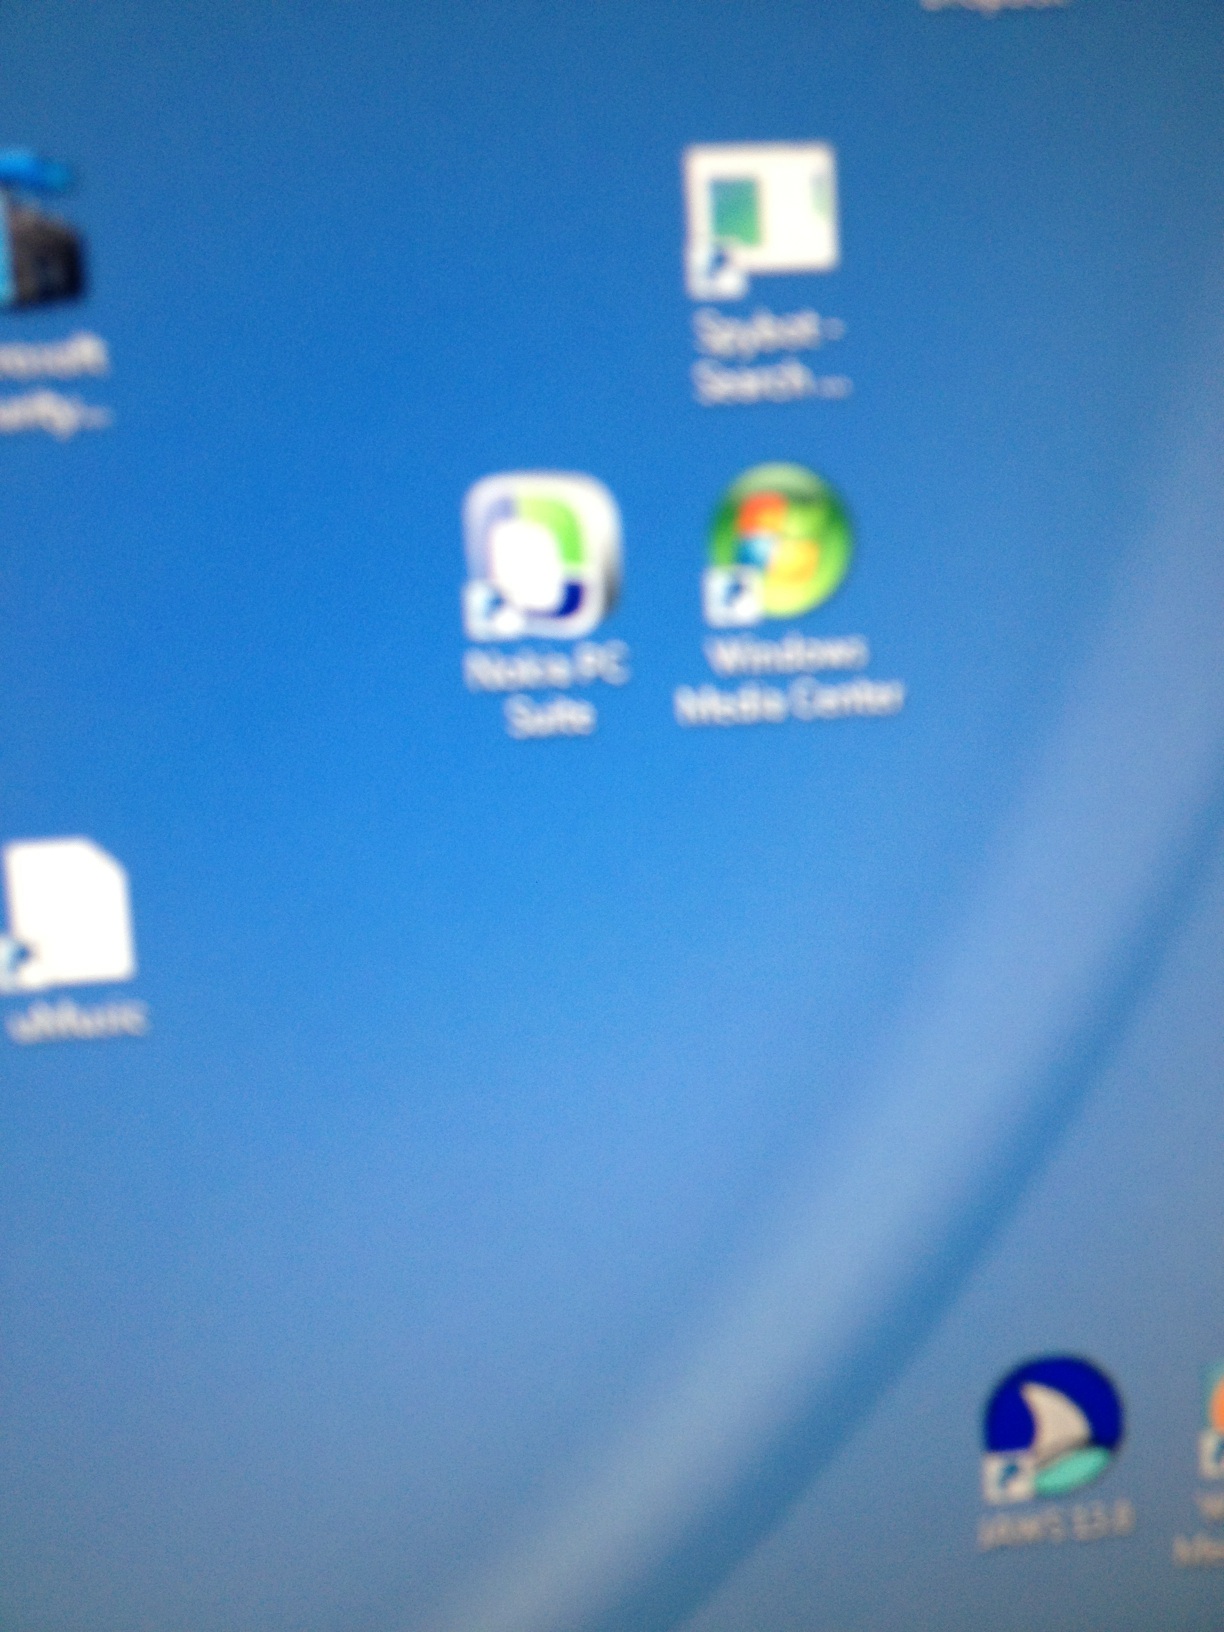Question: Hello could you please read me the image in the account, registration, the image, capture file, thank you.
Answer: unanswerable